Ira C. Eaker

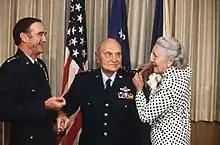
Eaker is pinned with his fourth star by General Charles A. Gabriel (left) and his wife Ruth (right) on April 1, 1985.

Eaker also strongly advocated work on improving the range of escort fighters using drop tanks, so that his Republic P-47 Thunderbolts could stay with the bomber formations for longer periods. Eaker strictly followed the prevailing American doctrine of requiring fighters to stay near the bombers, but this stricture was proving frustrating to the fighter groups, who advocated for free rein in clearing the skies of enemy aircraft ahead of the bomber paths. Eaker's air force was bleeding men; from July through November 1943, the 8th lost 64% of its aircrew. When General Dwight D. Eisenhower was named Supreme Allied Commander in December 1943, he proposed to use his existing team of subordinate commanders, including Lieutenant General Jimmy Doolittle, in key positions. Doolittle was named Eighth Air Force Commander, and Arnold concurred with the change. After a rocky start, Doolittle greatly improved on Eaker's record by releasing the American fighter groups to hunt down enemy fighters.